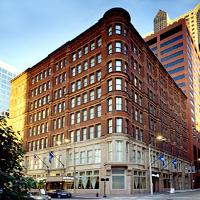
Weather: sun or clear